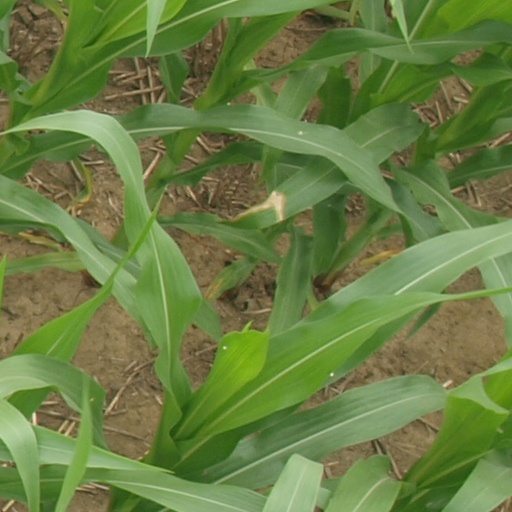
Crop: maize; corn